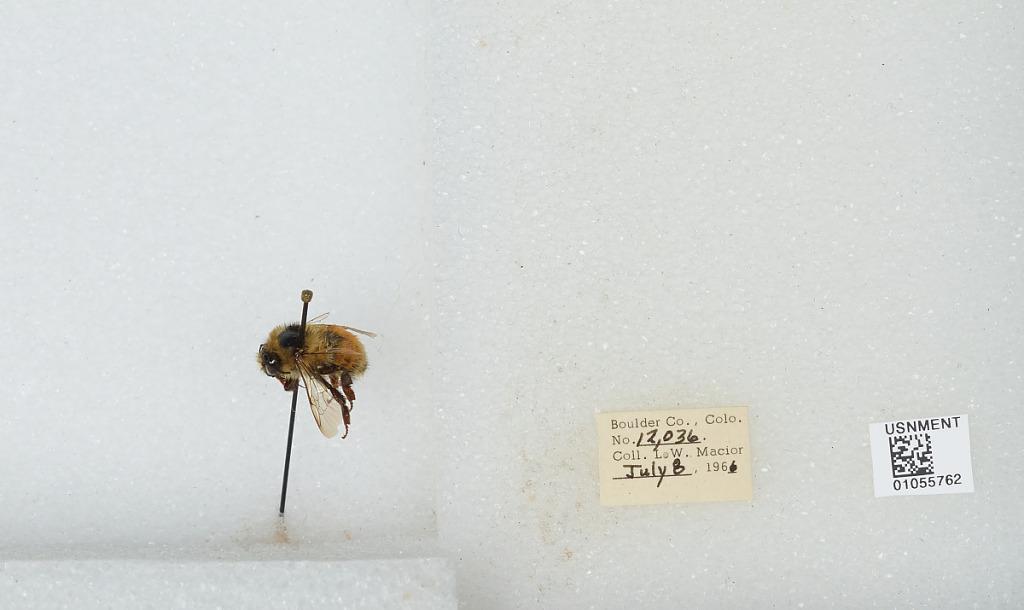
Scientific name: Bombus (Pyrobombus) bifarius Cresson
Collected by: L. Macior
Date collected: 1966-7-8
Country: United States
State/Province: Colorado
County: Boulder
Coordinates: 40.0017, -105.308